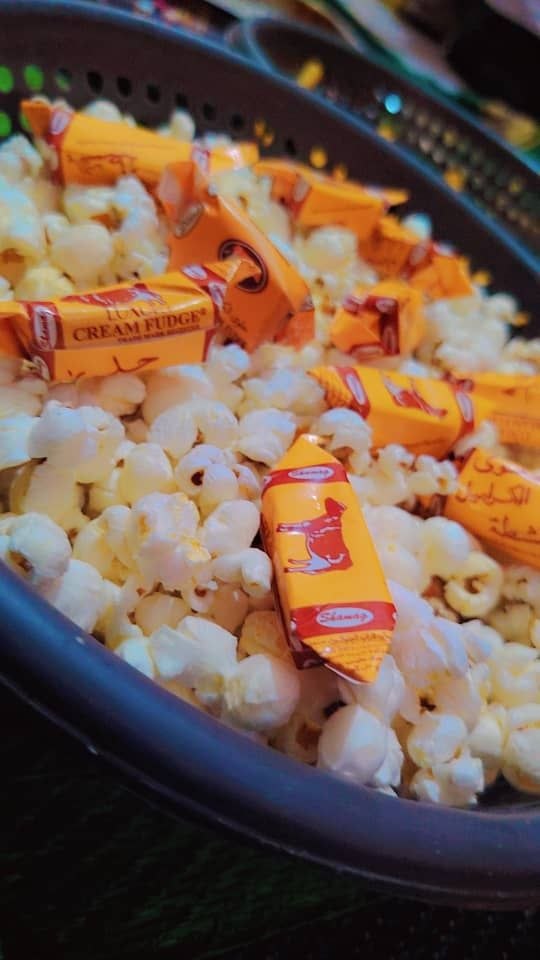
الوصف بالفصحى: ذرة منفوشة وحلوى الكراميل
الوصف بالعامية السودانية: سَبت فشار و حلاوة بقرة
التصنيف: Food & Drinks